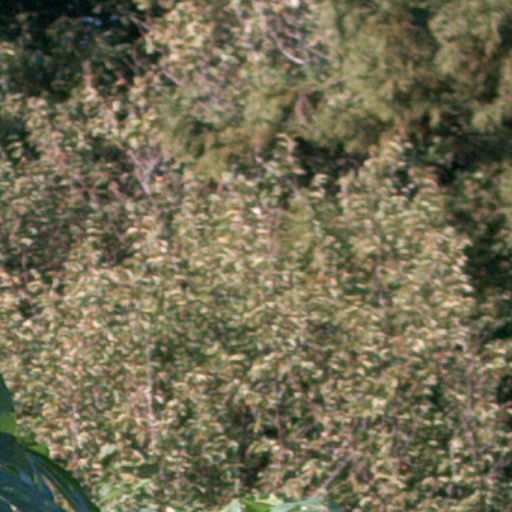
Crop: cassava